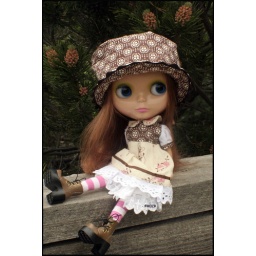
sweet Parco...near the pine tree! Hat and dress by I Have WingsGoth petticoat by SqueakyMonkeyPink/white stockings by Gothic.RoseTigiboom Boots